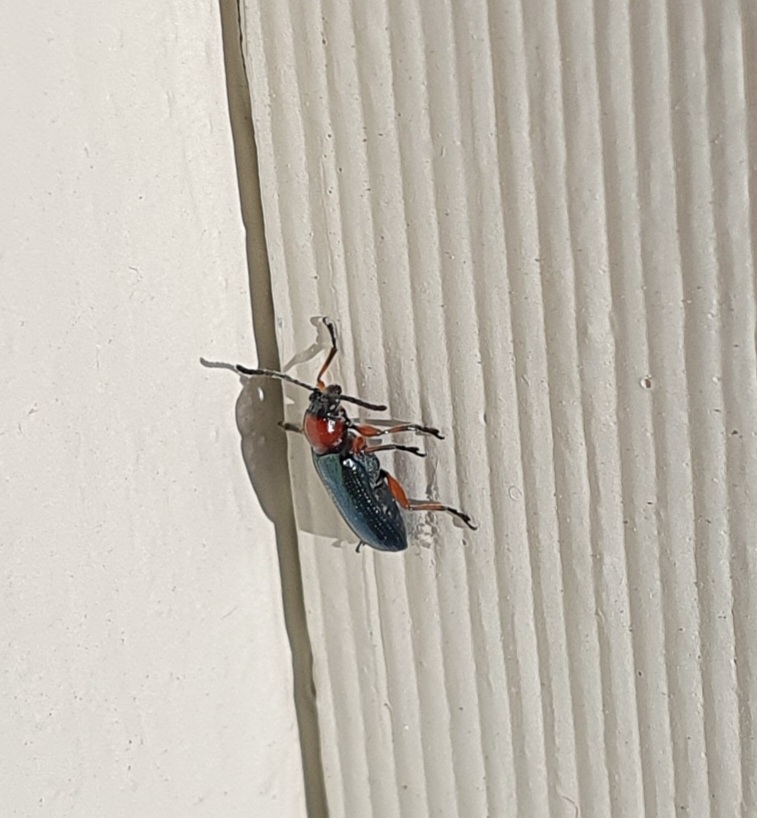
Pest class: cereal_leaf_beetle